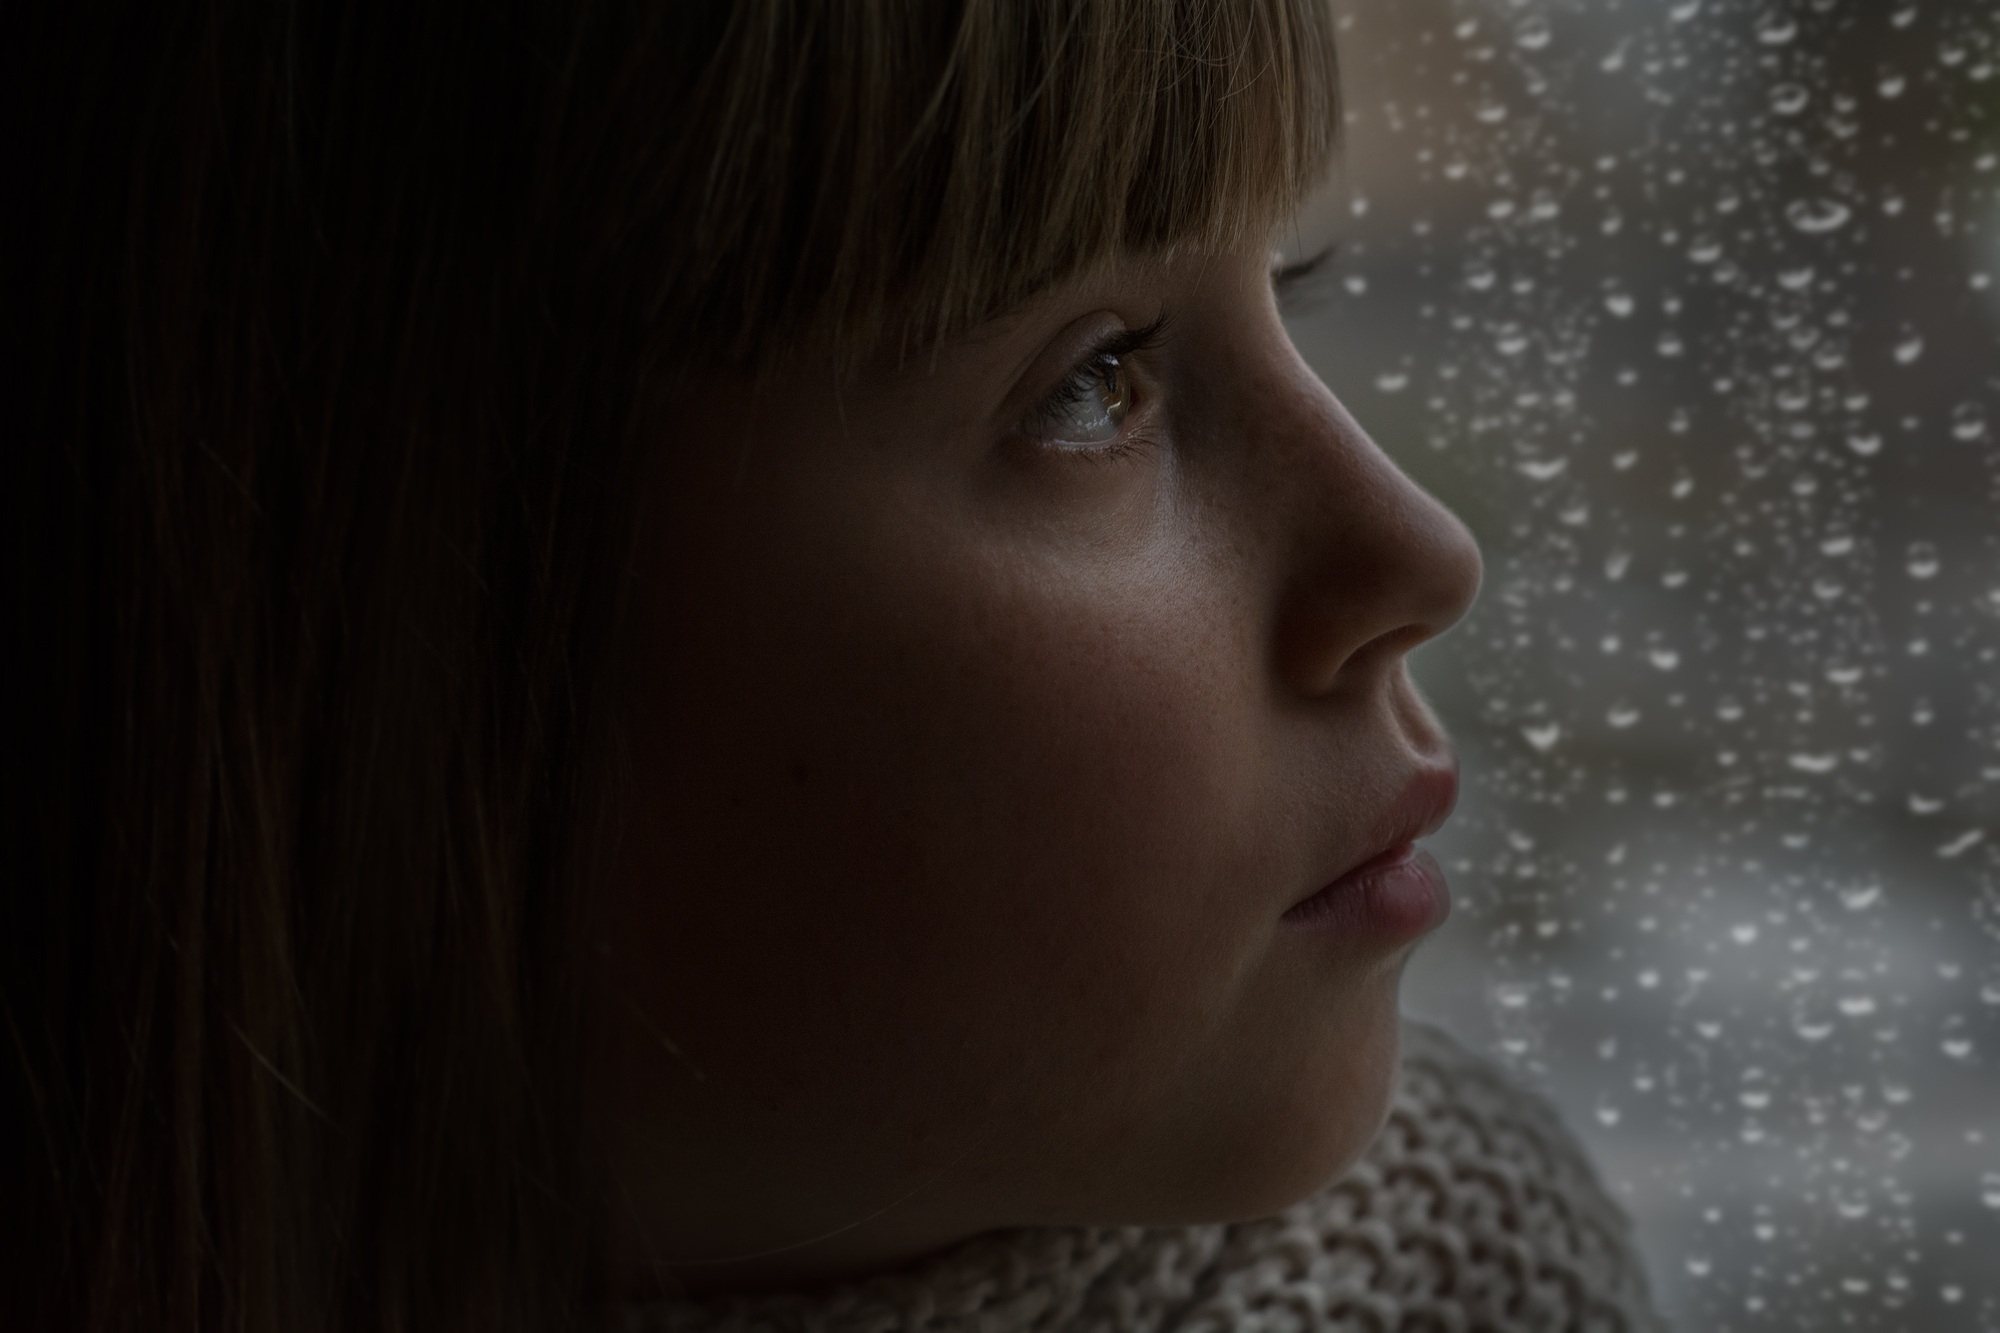
person, girl, raindrop, view, female, portrait, human, darkness, close, mouth, window pane, close up, face, nose, eye, head, organ, emotion, screenshot, rainy weather, brown hair, in thoughts, portrait photography, view out of the window